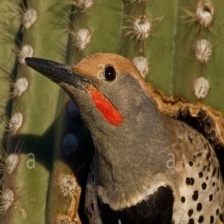
Species: GILDED FLICKER
Scientific name: COLAPTES AURATUS